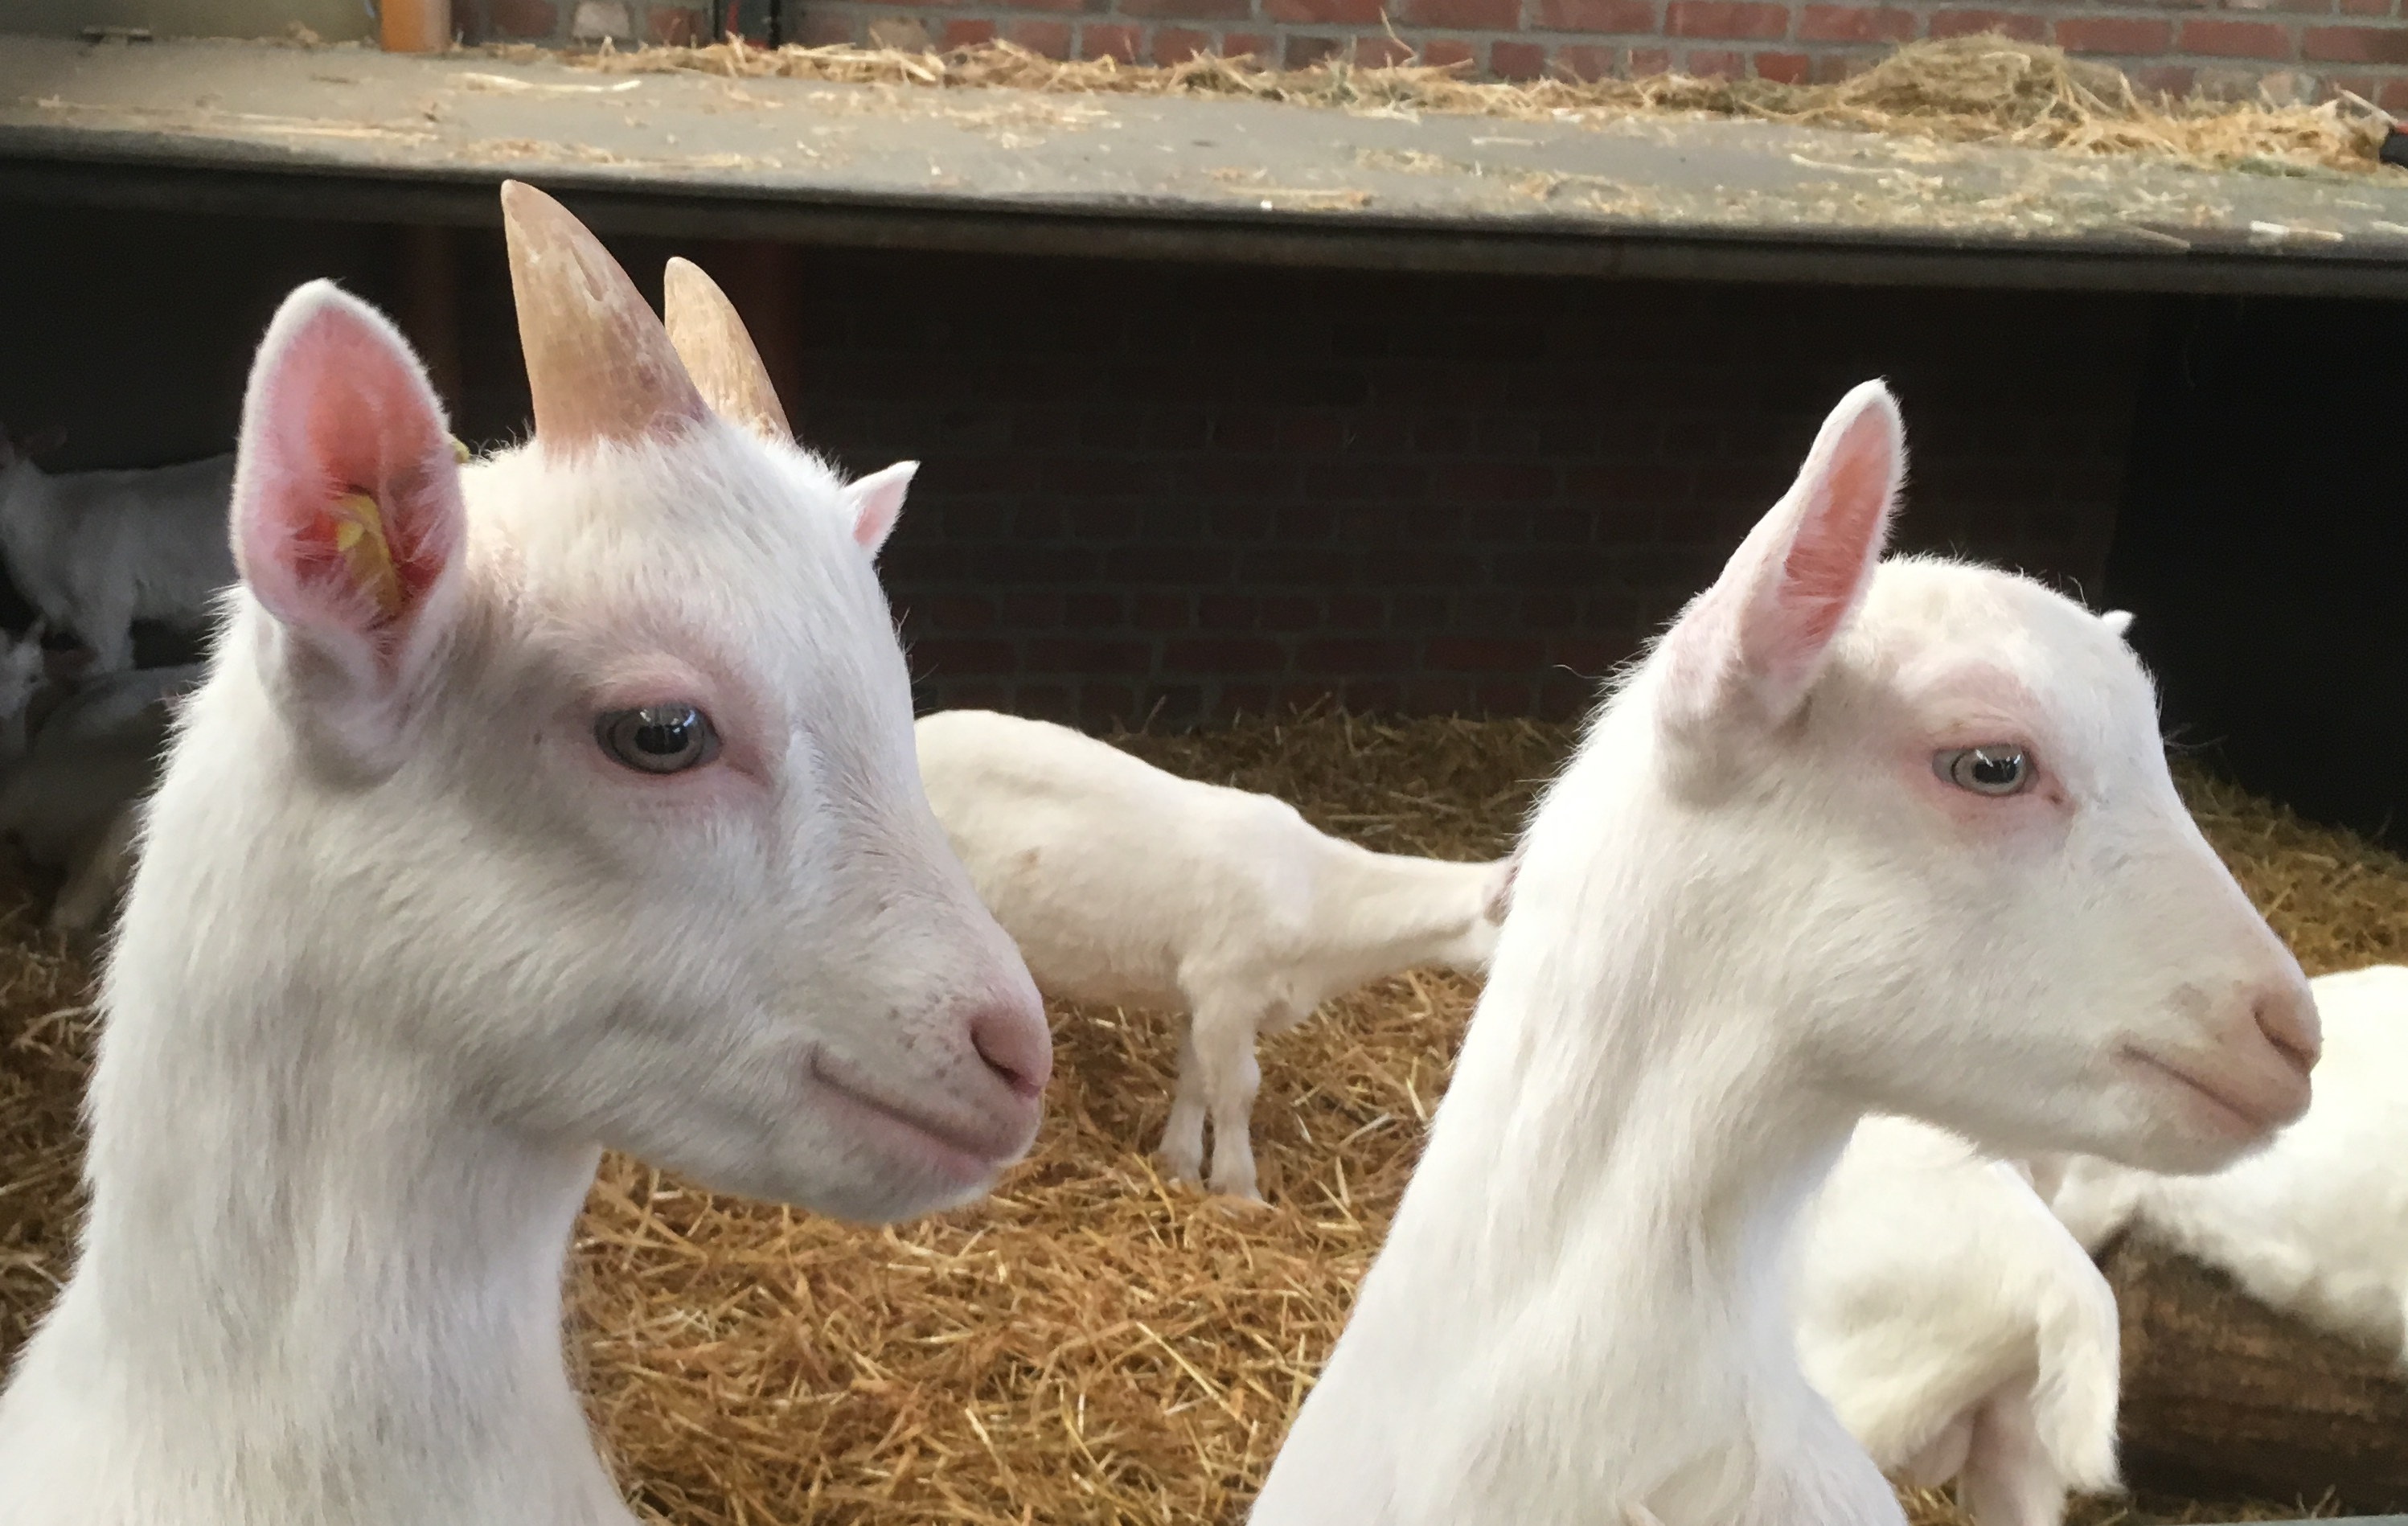
white, farm, kid, animal, cute, goat, livestock, mammal, fauna, lamb, goats, vertebrate, lambs, animal world, wildlife photography, domestic goat, small goat